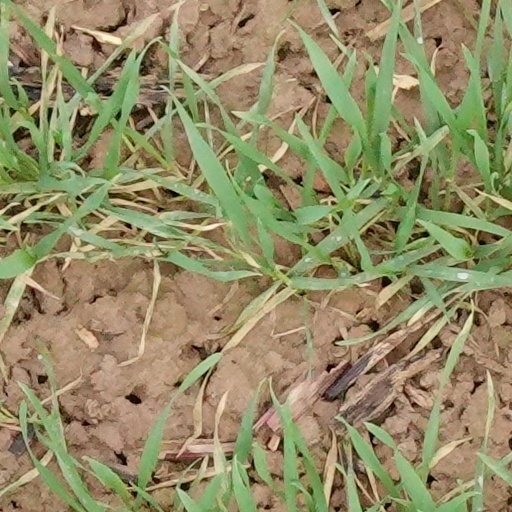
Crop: wheat